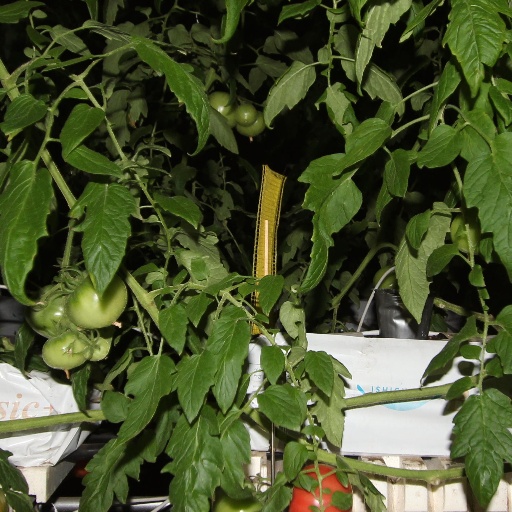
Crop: tomato